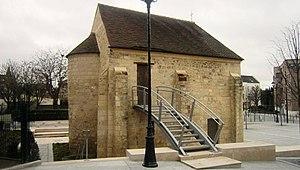
Chapelle Saint-Jean (Argenteuil)
La chapelle Saint-Jean est une ancienne chapelle catholique de style roman, désaffectée depuis le XVIe siècle, et située en France à Argenteuil dans le département du Val-d'Oise.